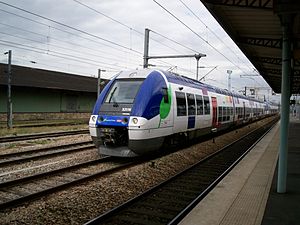
Elektro-dieseltraktion
Bombardier SNCF litra B 82500 elektro-dieseltogsæt forsynet med strøm fra luftledninger
Elektro-dieseltraktion, hvor toget drives enten ved elektricitet som eltraktion, hvor jernbanen er elektrificeret eller eller som dieseltraktion ved dieselgeneratorer, hvor jernbanen ikke er elektrificeret.